Bremgarten Castle

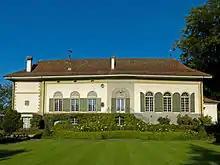
Garden front of Bremgarten Castle

Bremgarten Castle is a castle in the municipality of Bremgarten of the canton of Bern in Switzerland. It is a Swiss heritage site of national significance.